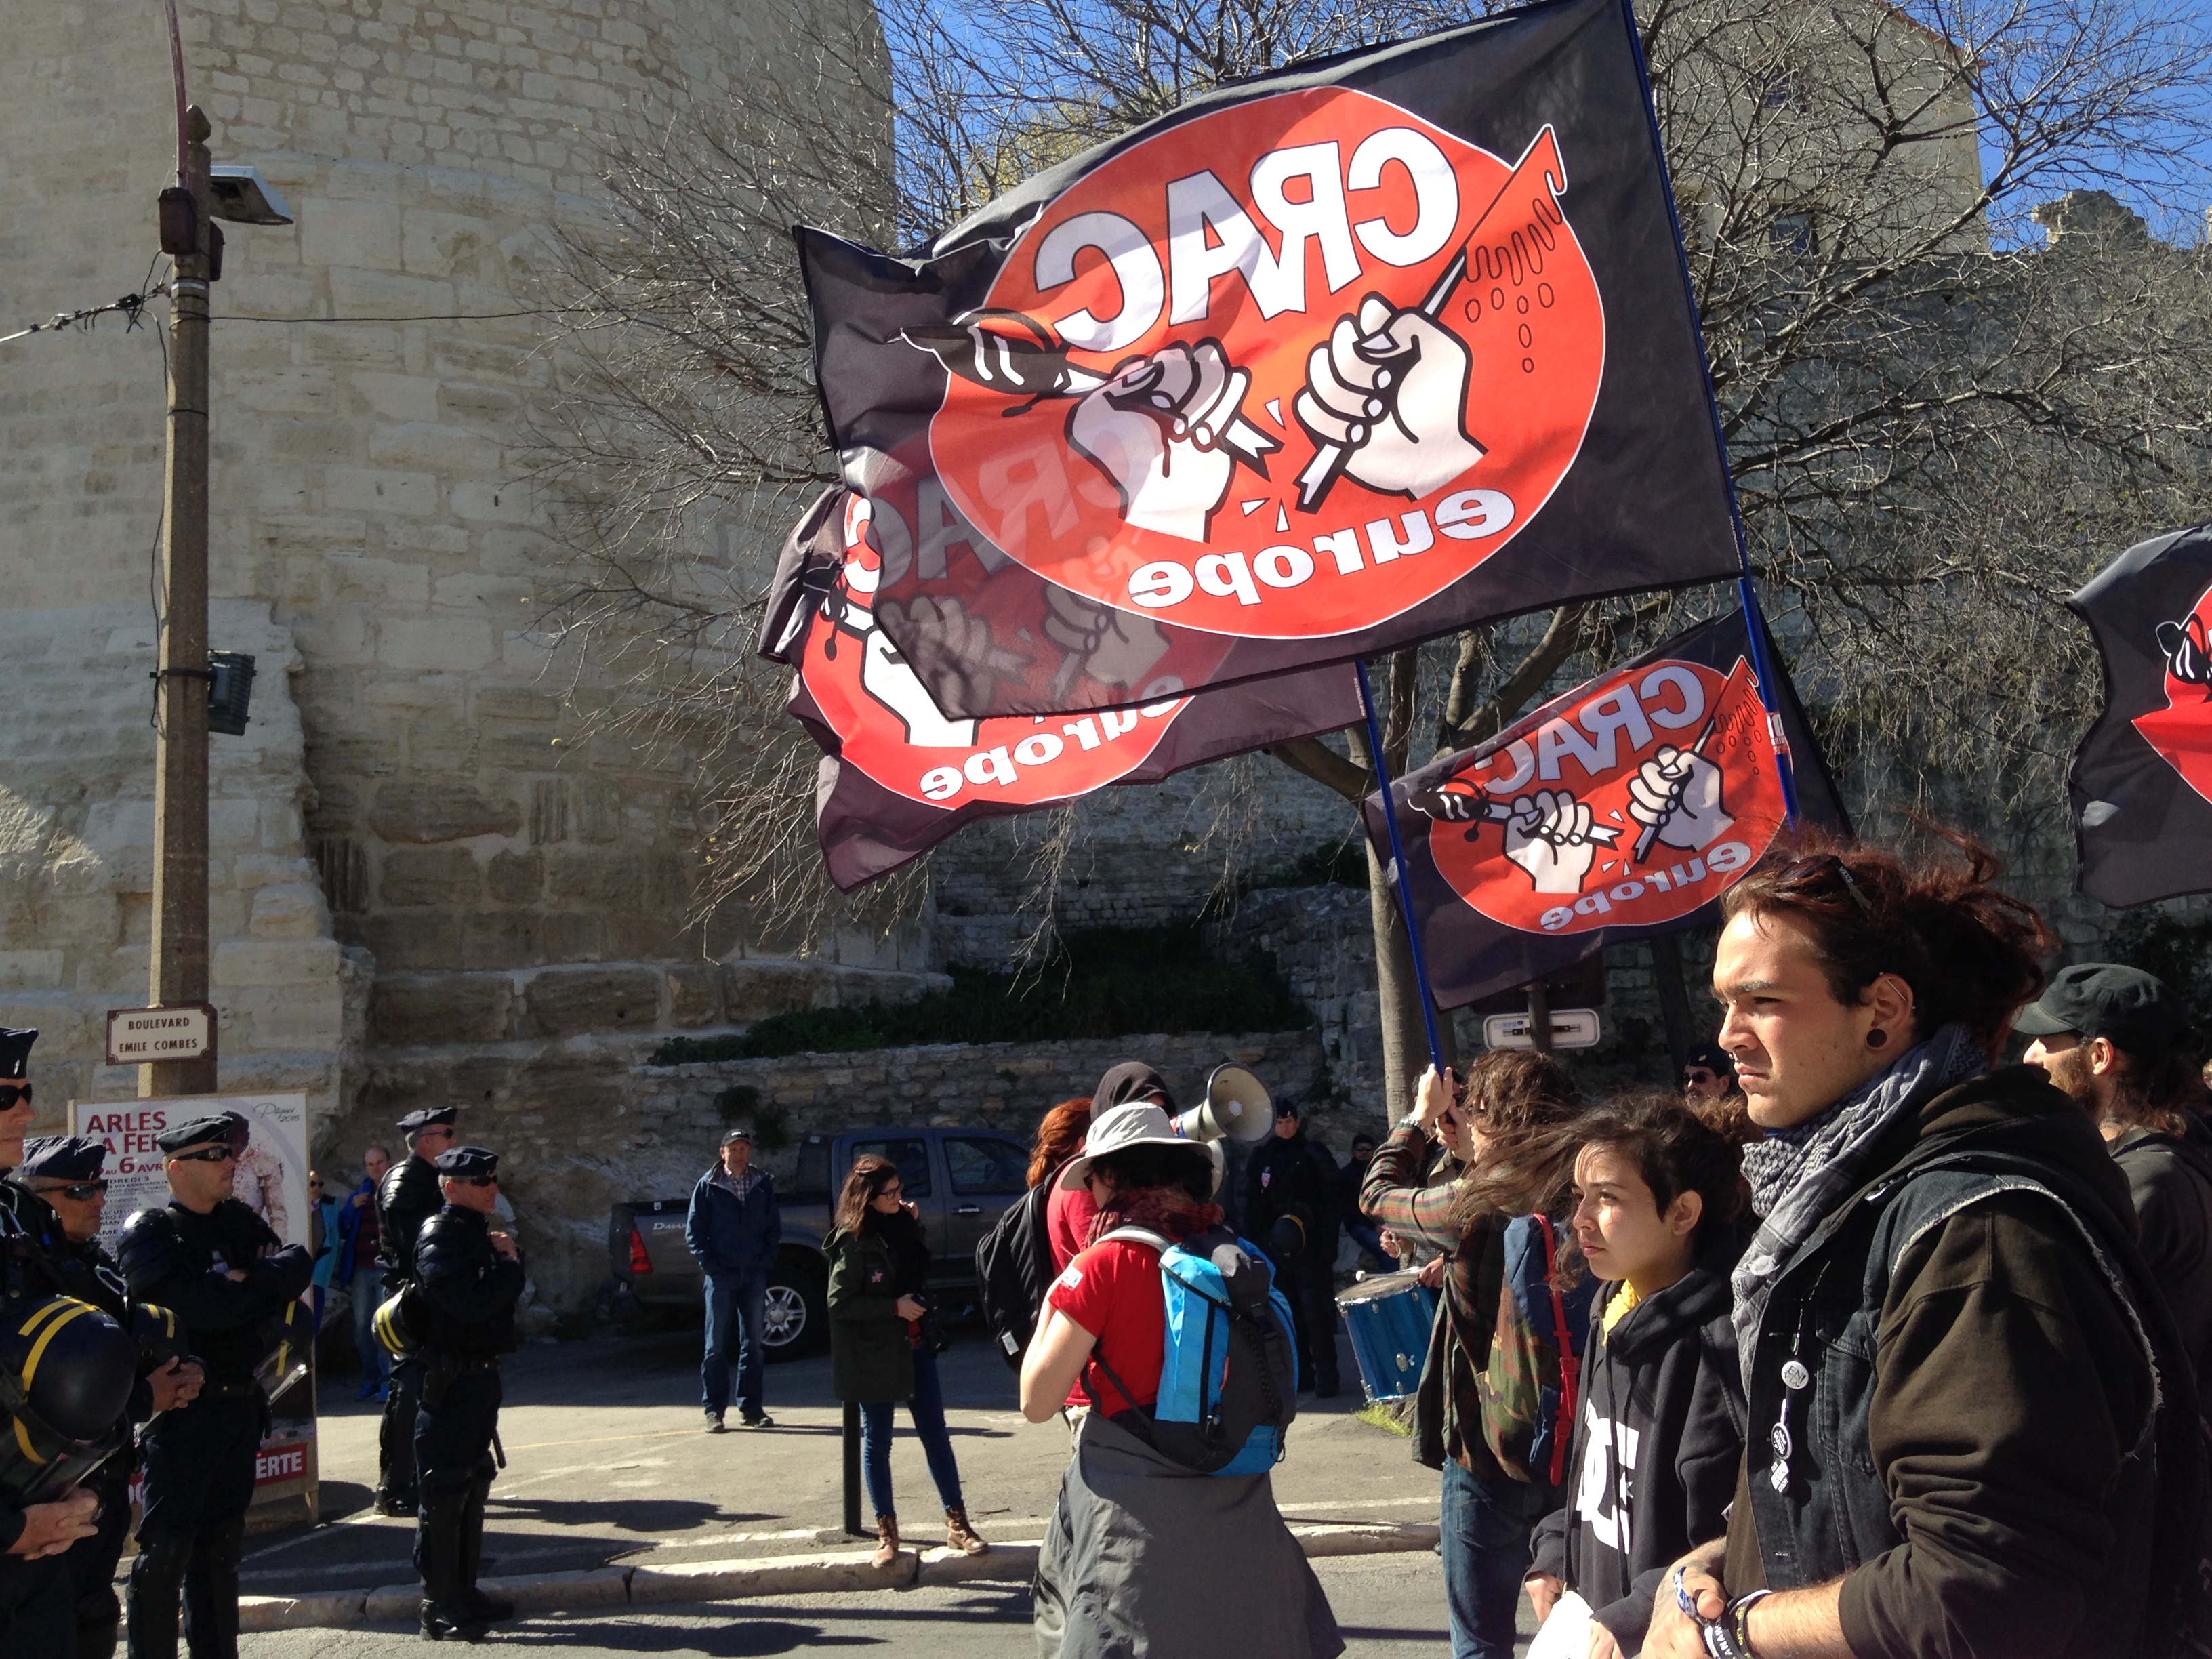
crowd, france, europe, midi, shame, southfrance, mditerrane, bouchesdurhne, demonstration, camargue, tortures, corridas, abolition, honte, arles, folterung, protest